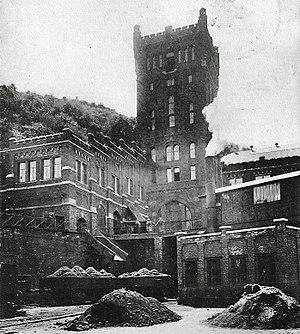
La tour du puits n°1 du charbonnage du hasard de Cheratte en Belgique.
Le Charbonnage du Hasard de Cheratte est le principal charbonnage de la Société anonyme des Charbonnages du Hasard composé de quatre puits de mine et de quelques galeries affleurantes. Il est situé à Cheratte, une section de la commune belge de Visé située en Région wallonne, dans la province de Liège. Un premier puits est creusé dès 1850 pour extraire la houille. Il ferme une première fois en 1877 à la suite d'un accident. Il est rouvert trente ans plus tard en 1907 et exploite le charbon jusqu’en 1977. Au début du XXIᵉ siècle, subsistent des ruines connues pour la pratique de l'urbex. La dépollution du site et la démolition de plusieurs bâtiments commencent en 2017.